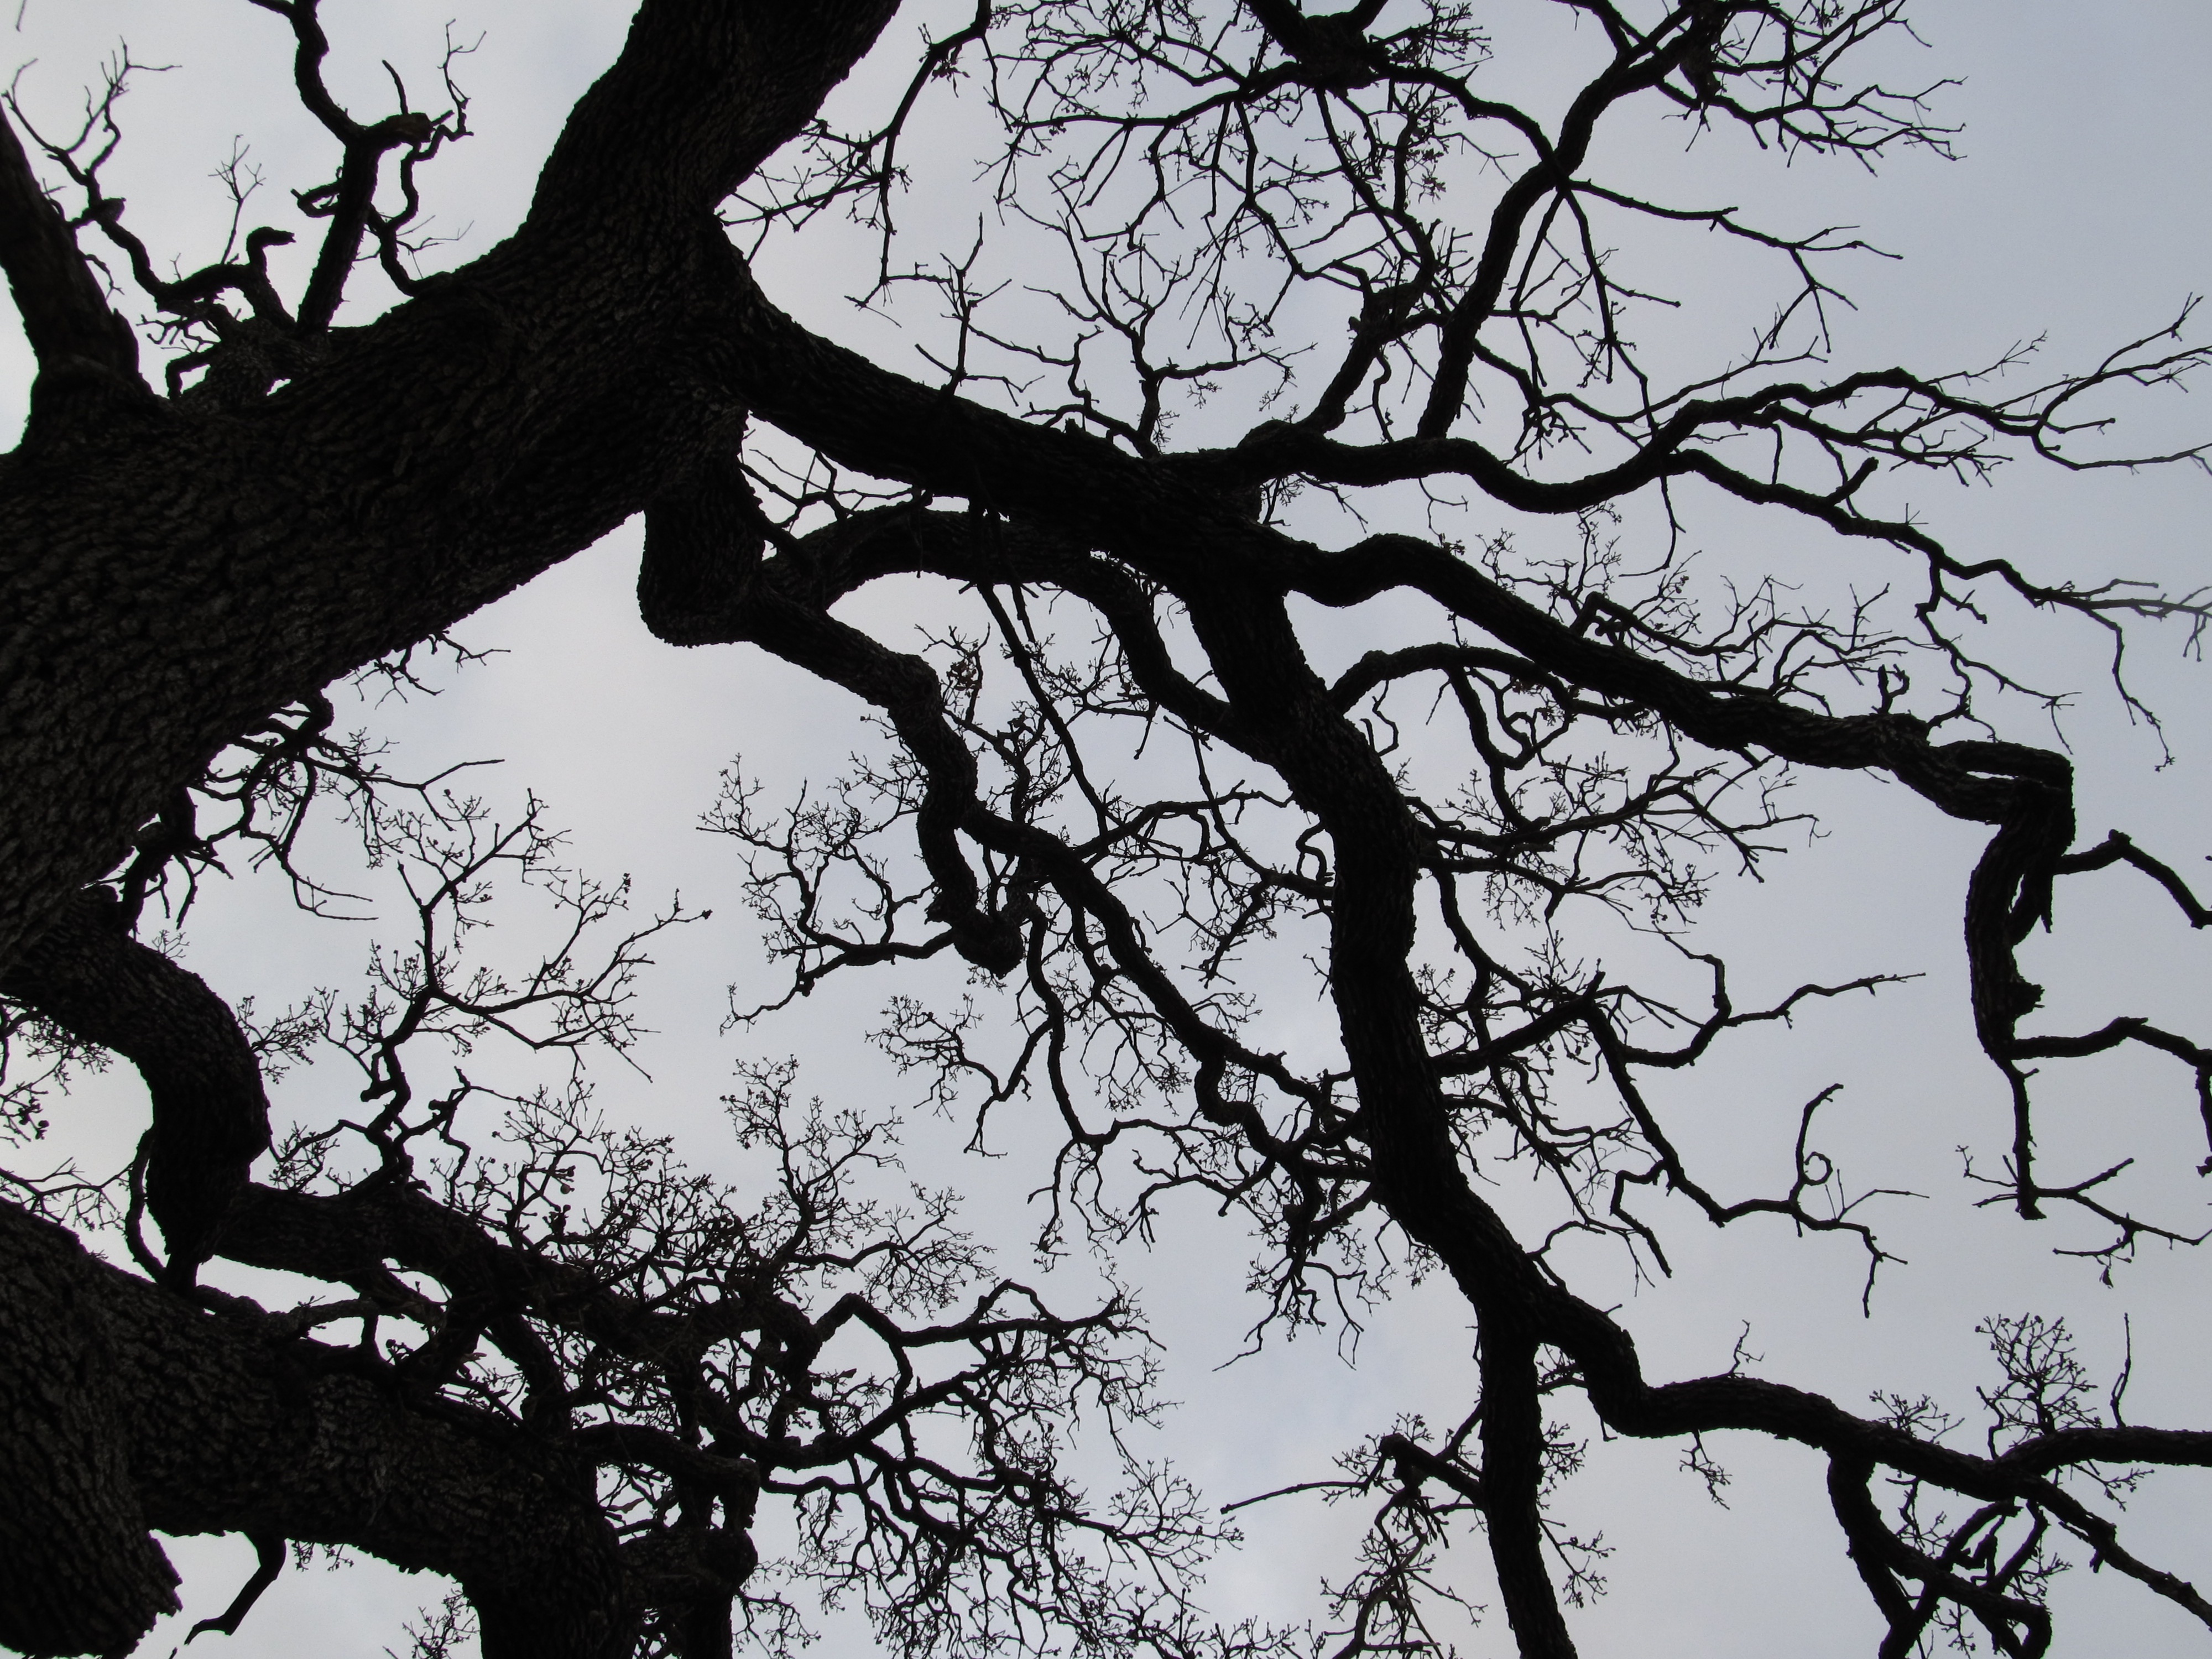
tree, outdoor, branch, silhouette, winter, black and white, plant, leaf, flower, spring, bare, black, monochrome, branches, seasonal, monochrome photography, woody plant